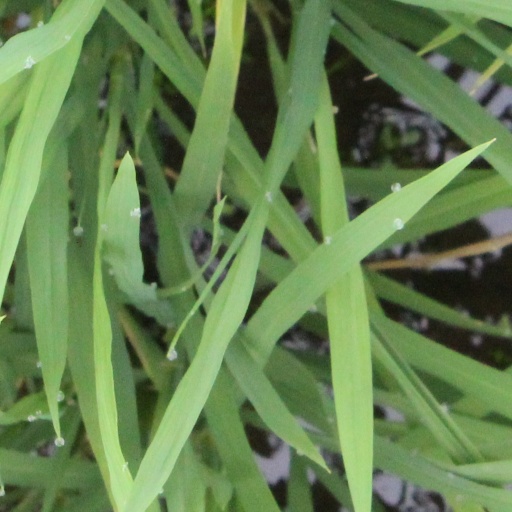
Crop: rice